Rhythm Thief

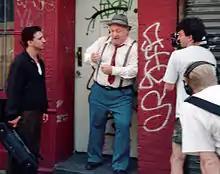
Filming "Rhythm Thief" on Ridge Street on the Lower East Side.

Rhythm Thief is a 1994 independent drama film directed by Matthew Harrison. The standard 16mm black-and-white feature was made for US$11,000 and was awarded a Special Jury Recognition for Directing at the Sundance Film Festival. It was given a limited theatrical release in the US and Europe on November 15, 1995. In 2008, "Rhythm Thief" was released on DVD by Kino Lorber.